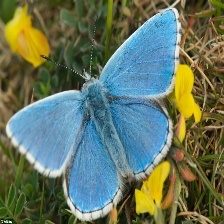
Species: ADONIS
Butterfly family (ImageNet category): lycaenid_butterfly